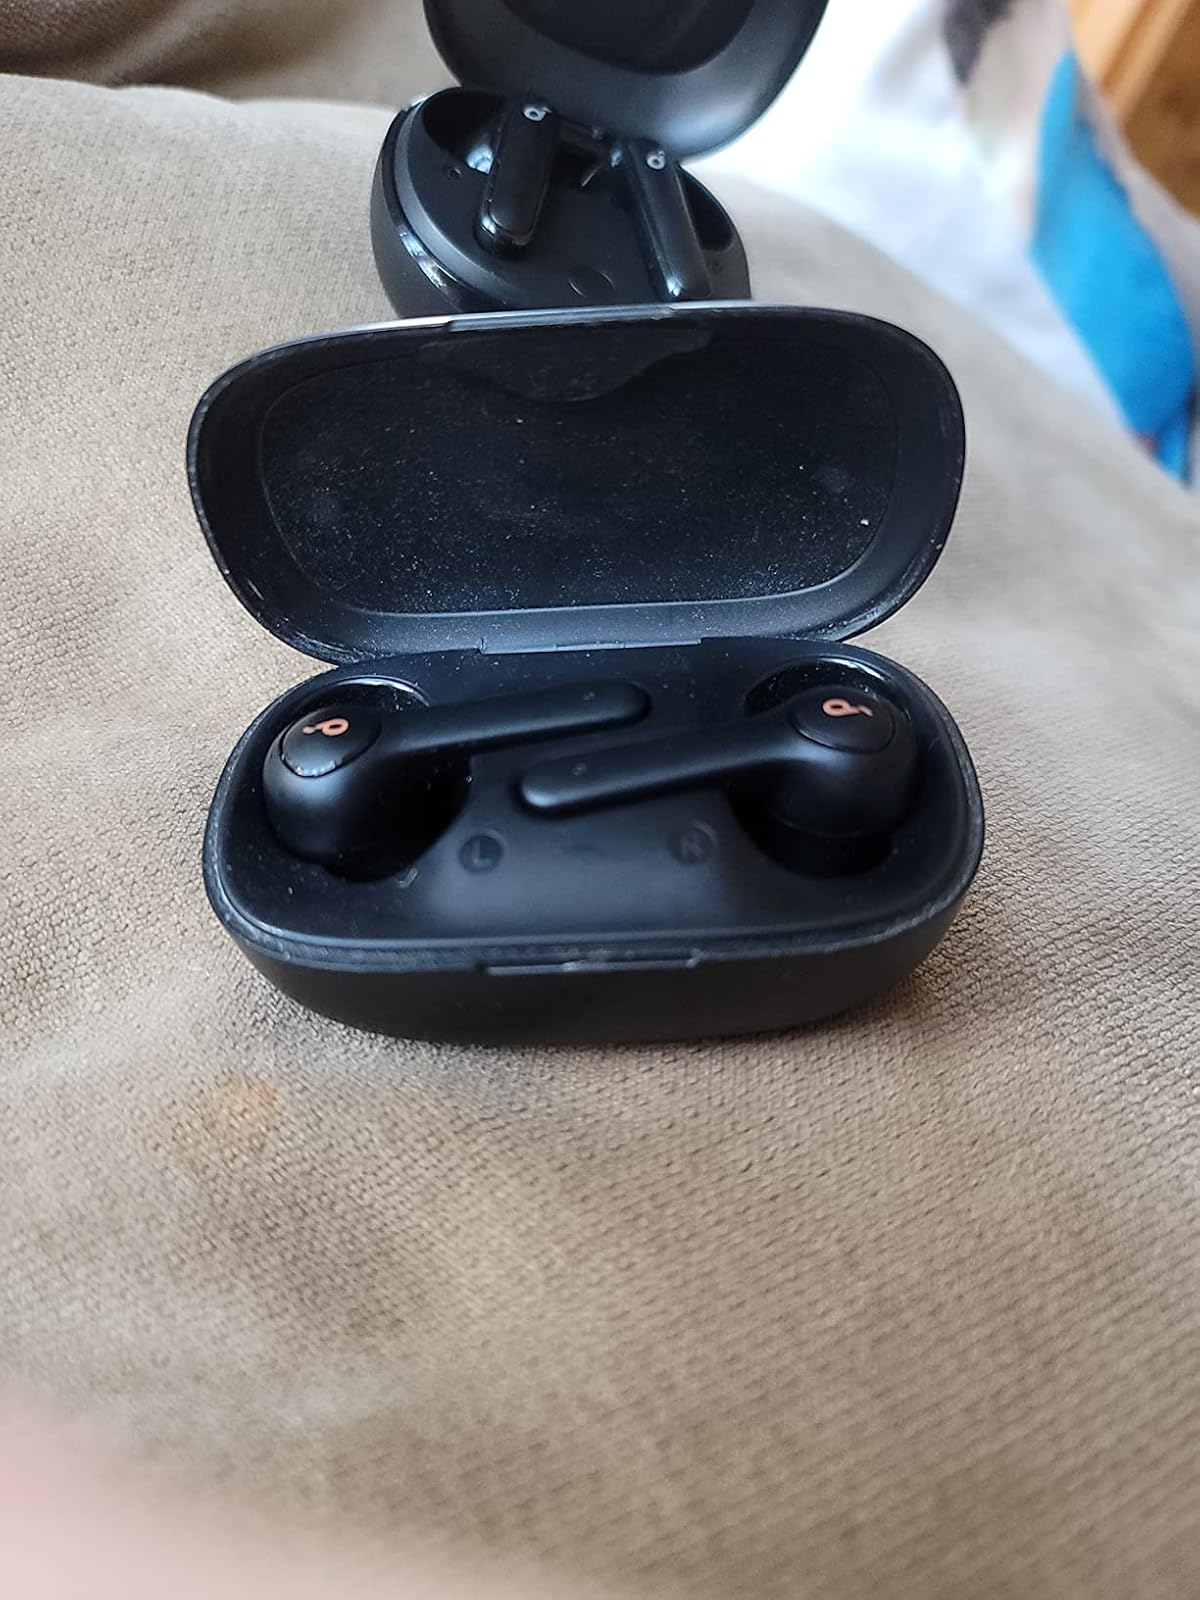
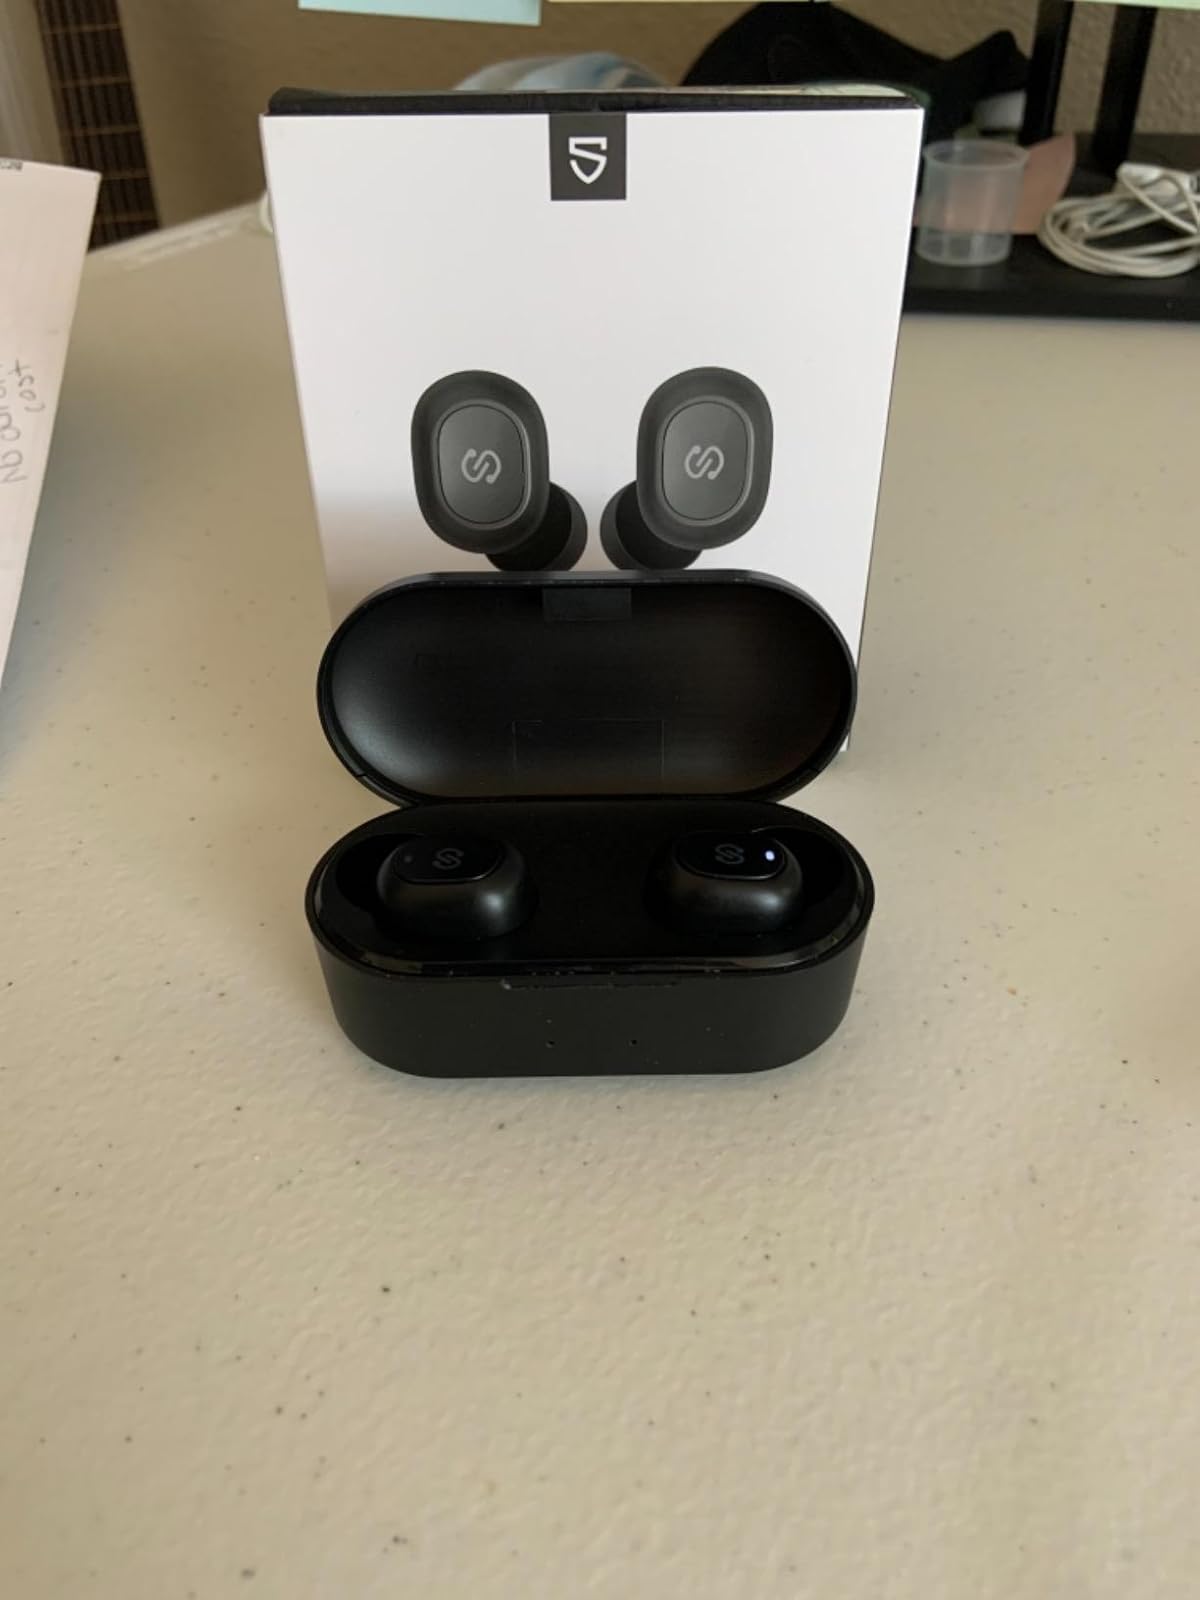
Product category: earbuds
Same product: no